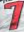
Number: 7